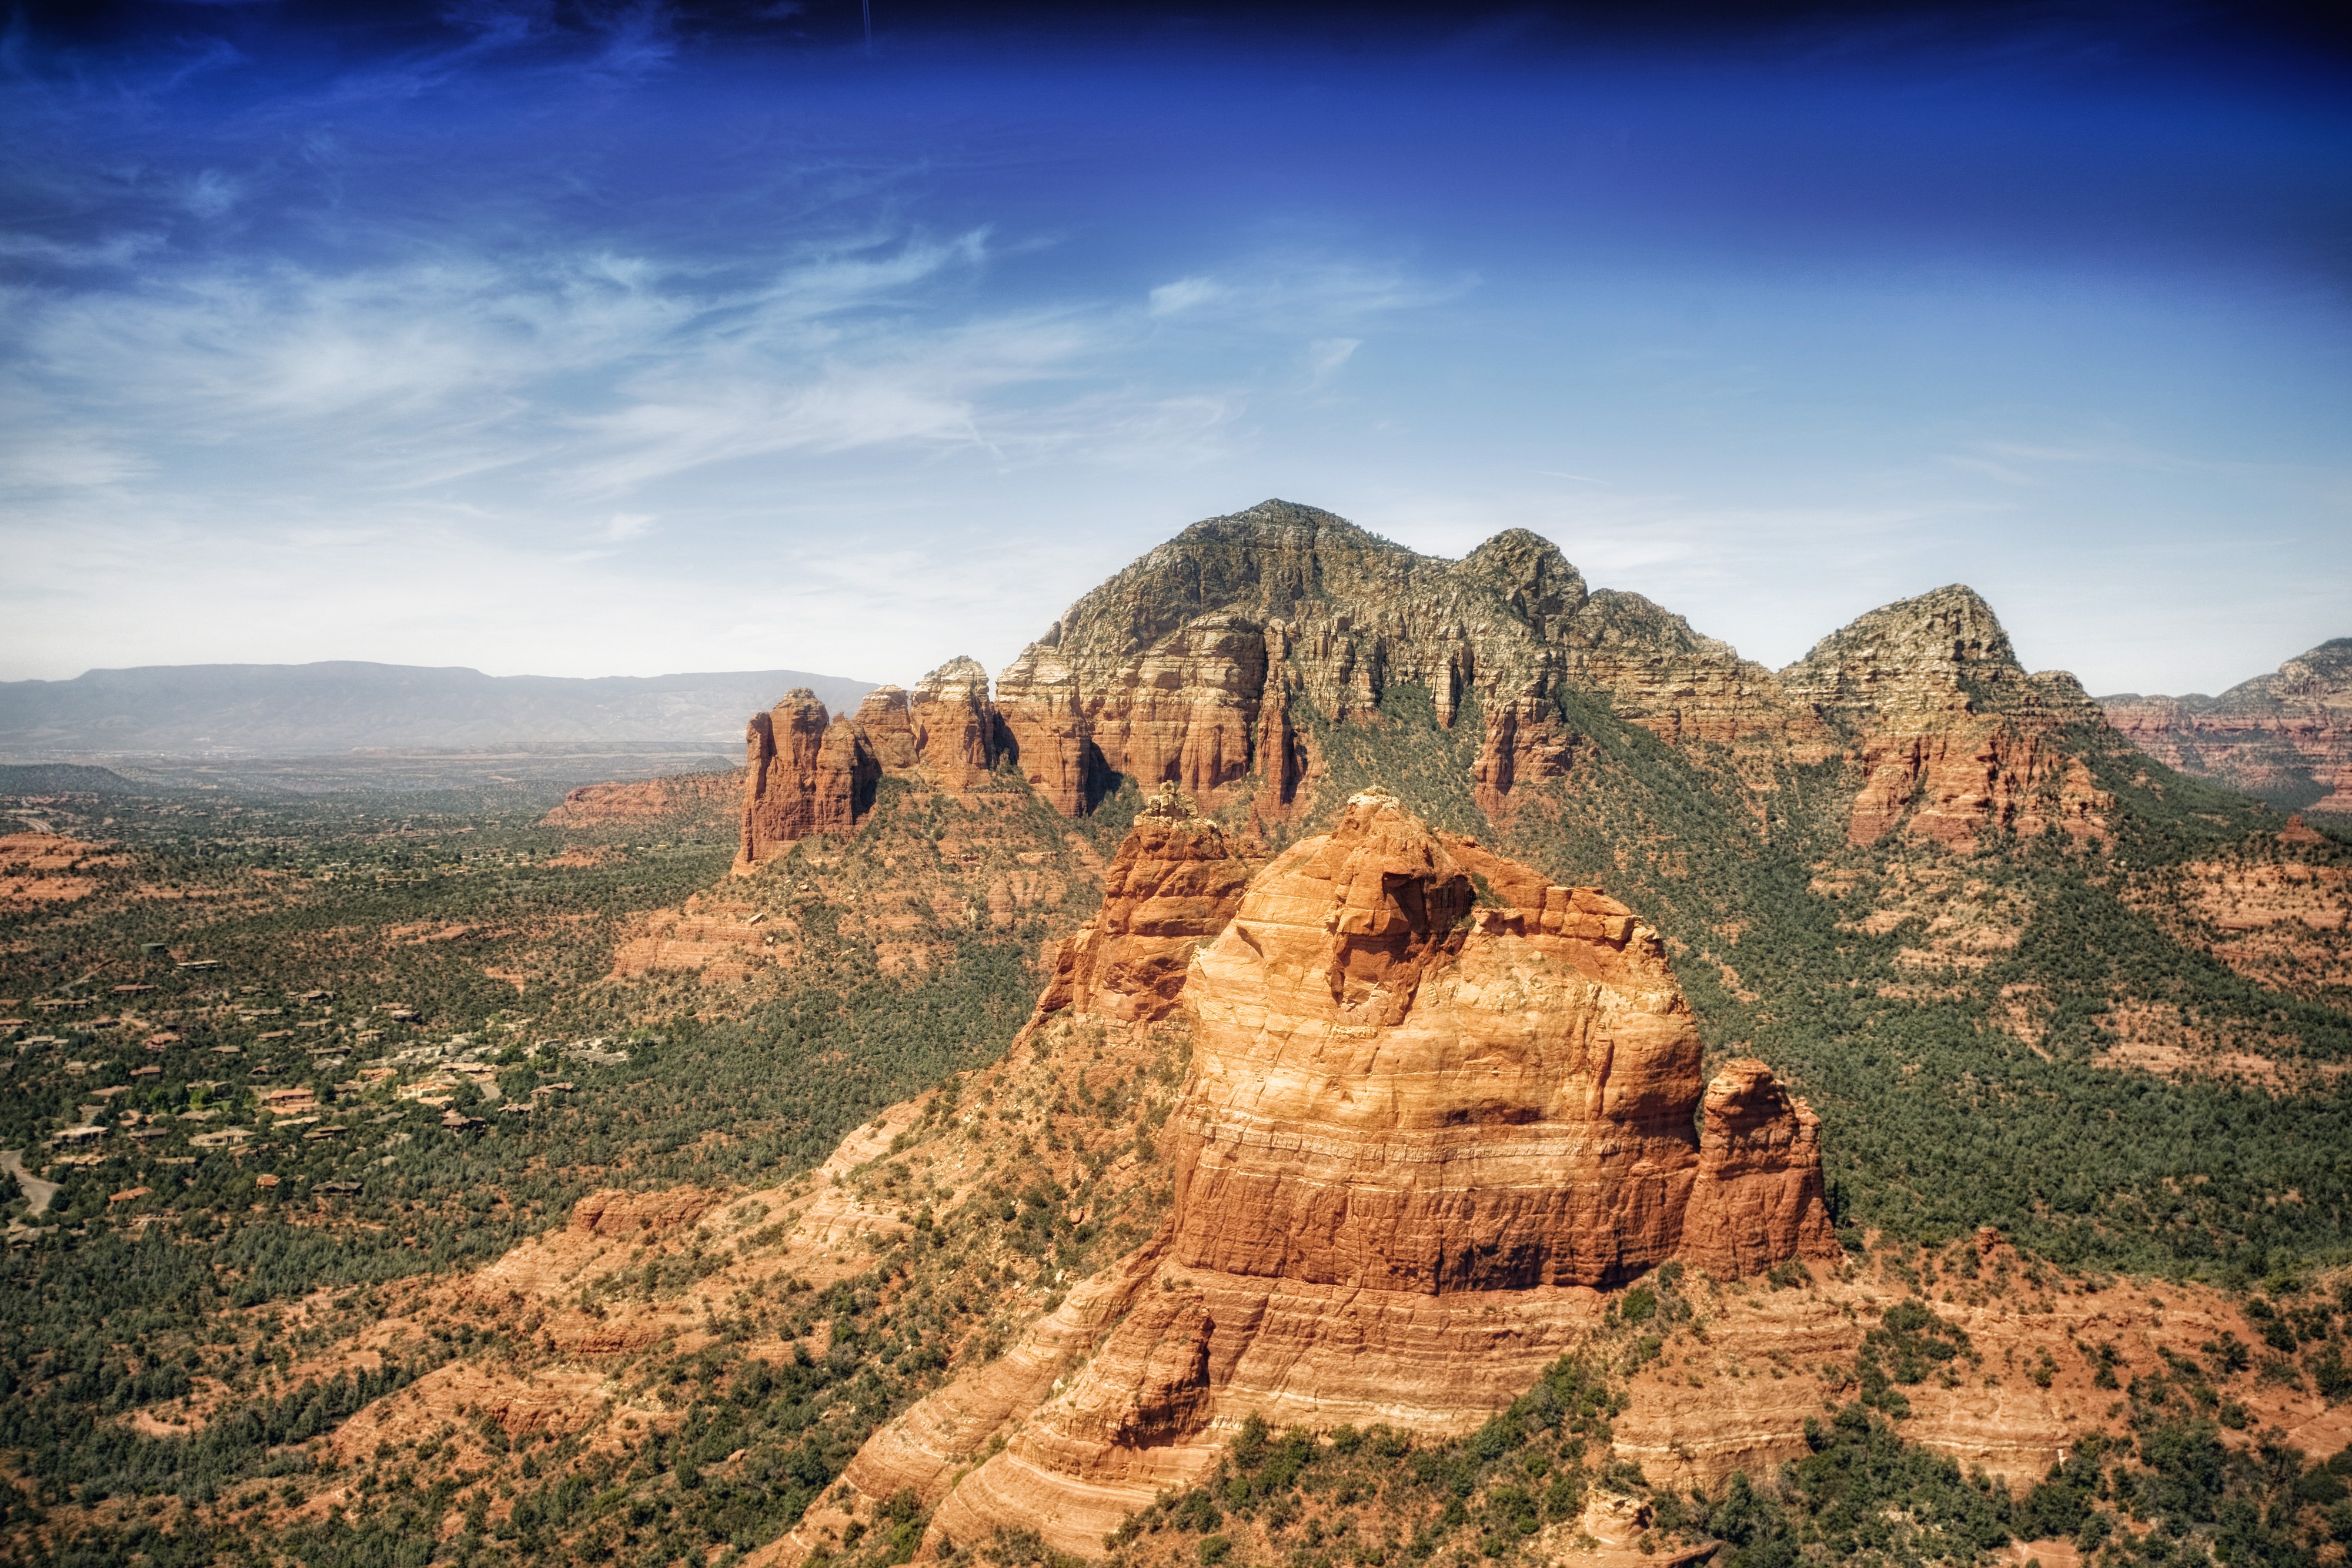
landscape, nature, forest, rock, wilderness, mountain, sky, desert, valley, formation, scenic, park, canyon, terrain, national park, arizona, trees, outside, hdr, clouds, geology, mountains, badlands, plateau, sedona, wadi, butte, landform, geographical feature, mountainous landforms